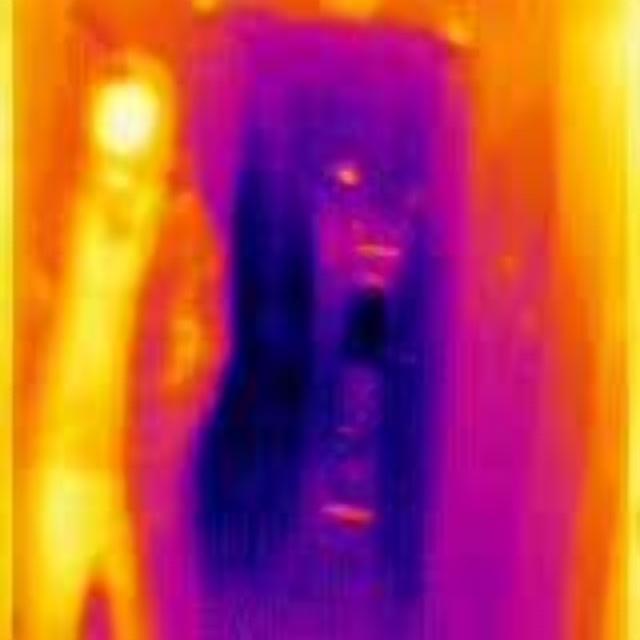
Detected objects:
label: person